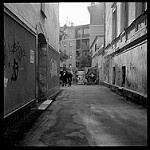
Label: street